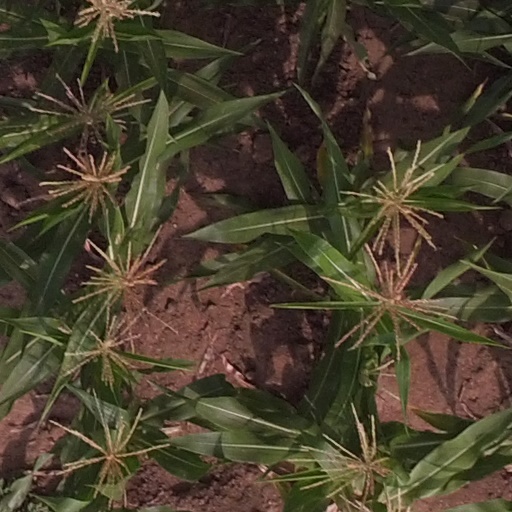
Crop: maize; corn